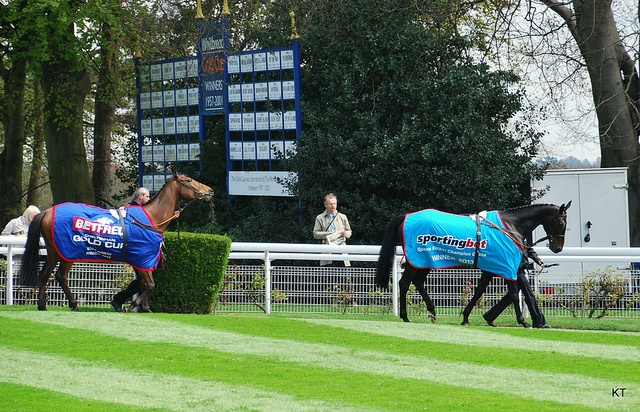
A couple of horses in blue are on the field.
Horses are being walked around a race track
Two horses with blanket walking on field with board
Two horses trot on a field with their handlers.
Two horses in blue jackets on a fenced in grassy area.